Three Blaze Trail

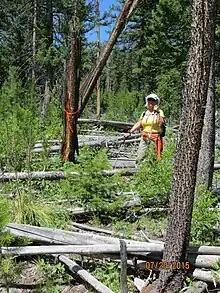
Trail showing downed trees 2015

The Three Blaze Trail began at Campbell's Ferry, near the mouth of Trout Creek, traversed up the ridge near Little Trout Creek to Wet Meadows, then follows the Highline Ridge to Upper Trout Creek Meadows. From Upper Trout Creek Meadows the trail dropped into Chamberlain Creek at the mouth of Moose Creek. From Moose Creek the Three Blaze Trail went to Moose Jaw Meadow, then climbed the slope towards the head of Lodgepole Creek and the top of Ramey Ridge. From near Hand Meadows, the trail followed Ramey Ridge southward, past Rock Rabbit Point, Dead Mule Peak, Ramey Spring, to Ramey Point. From Ramey Point, the trail followed the ridge-line and switched-backed down the steep slope to Copper Camp, on Big Creek, the southern terminus of the Three Blaze Trail (route taken from U.S. Forest Service maps and "CCC in Idaho Collection, Digital Initiatives, University of Idaho Library, William Allen Stonebreaker, Chamberlain Basin ranch". The total distance of the Three Blaze Trail is 41 miles.